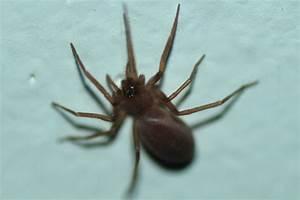
spider